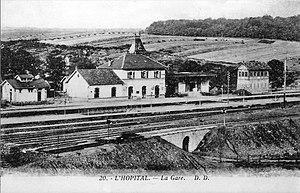
La gare de L'Hôpital de la ligne de Haguenau à Hargarten - Falck, située sur le territoire de la commune de L'Hôpital dans le département de la Moselle. Gare construite par la Direction générale impériale des chemins de fer d'Alsace-Lorraine (EL) quand la Moselle était allemande.
L’Hôpital est une commune française de Lorraine, située dans le département de la Moselle, en région Grand Est. Elle est localisée dans la région naturelle du Warndt, dans le bassin de vie de la Moselle-est et dépend de l'Agglo Saint-Avold Synergie.